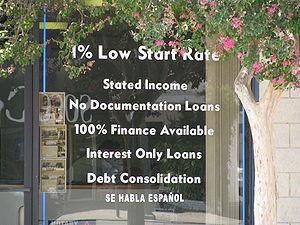
Une bulle immobilière est une hausse de la valeur des biens immobiliers. Elle se traduit par un écart important et persistant entre le prix des immeubles et la variation de ses déterminants fondamentaux économiques comme les salaires ou le rendement locatif. Cette spéculation immobilière, lorsqu'elle est effectuée à crédit, fait courir des risques aux créanciers comme aux emprunteurs. La grande spéculation immobilière à Paris, Berlin et Vienne du début des années 1870 a par exemple débouché sur la crise bancaire de mai 1873.